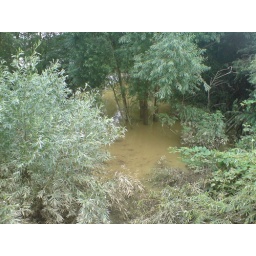
This is all the water the day after the raid, still trapped behind a foot bridge near the Saintbridge balancing pond.